Texas Rangers Ride Again

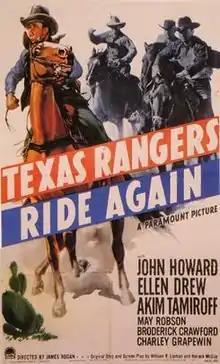
Theatrical release poster

Texas Rangers Ride Again is a 1940 American Western film directed by James P. Hogan, written by William R. Lipman and Horace McCoy, and starring Ellen Drew, John Howard, Akim Tamiroff, May Robson, Broderick Crawford, Charley Grapewin, and John Miljan. It was released on December 13, 1940, by Paramount Pictures. It was a sequel to "The Texas Rangers".